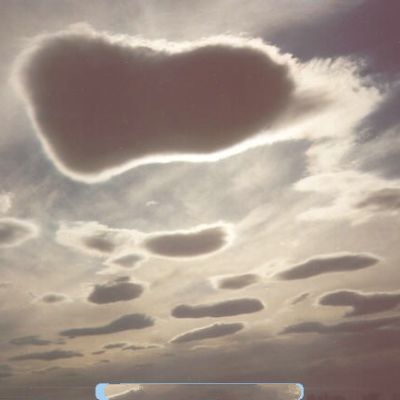
Cloud type: Cirrostratus (Cs)